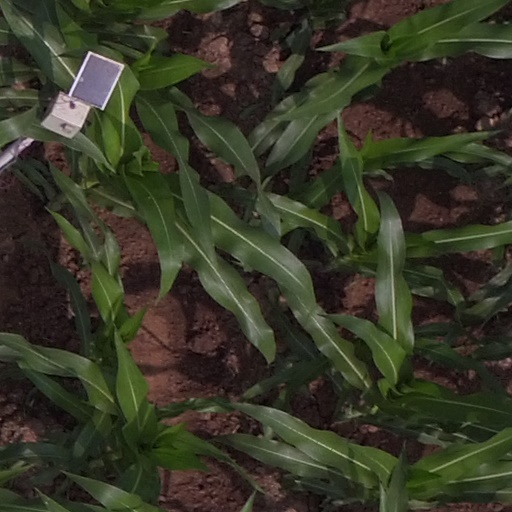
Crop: maize; corn